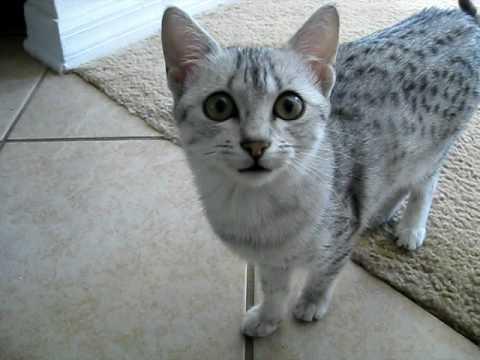
Egyptian Mau